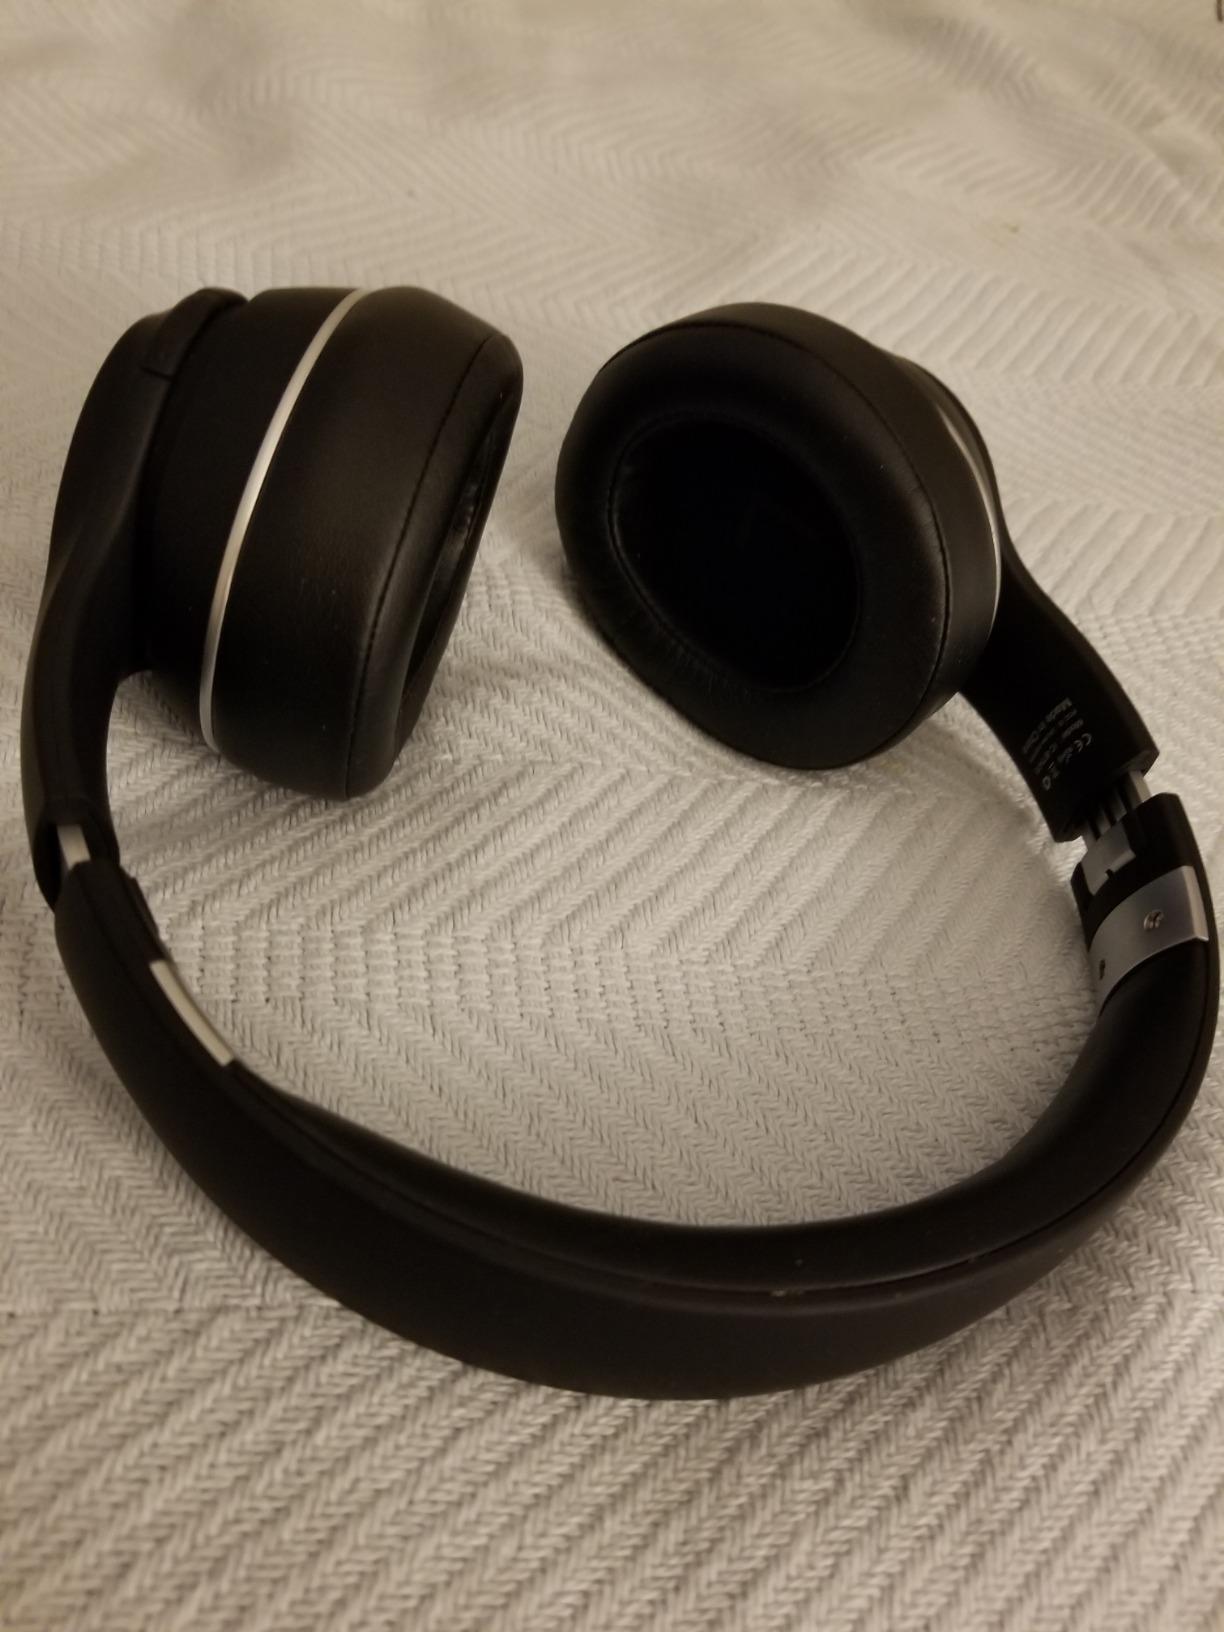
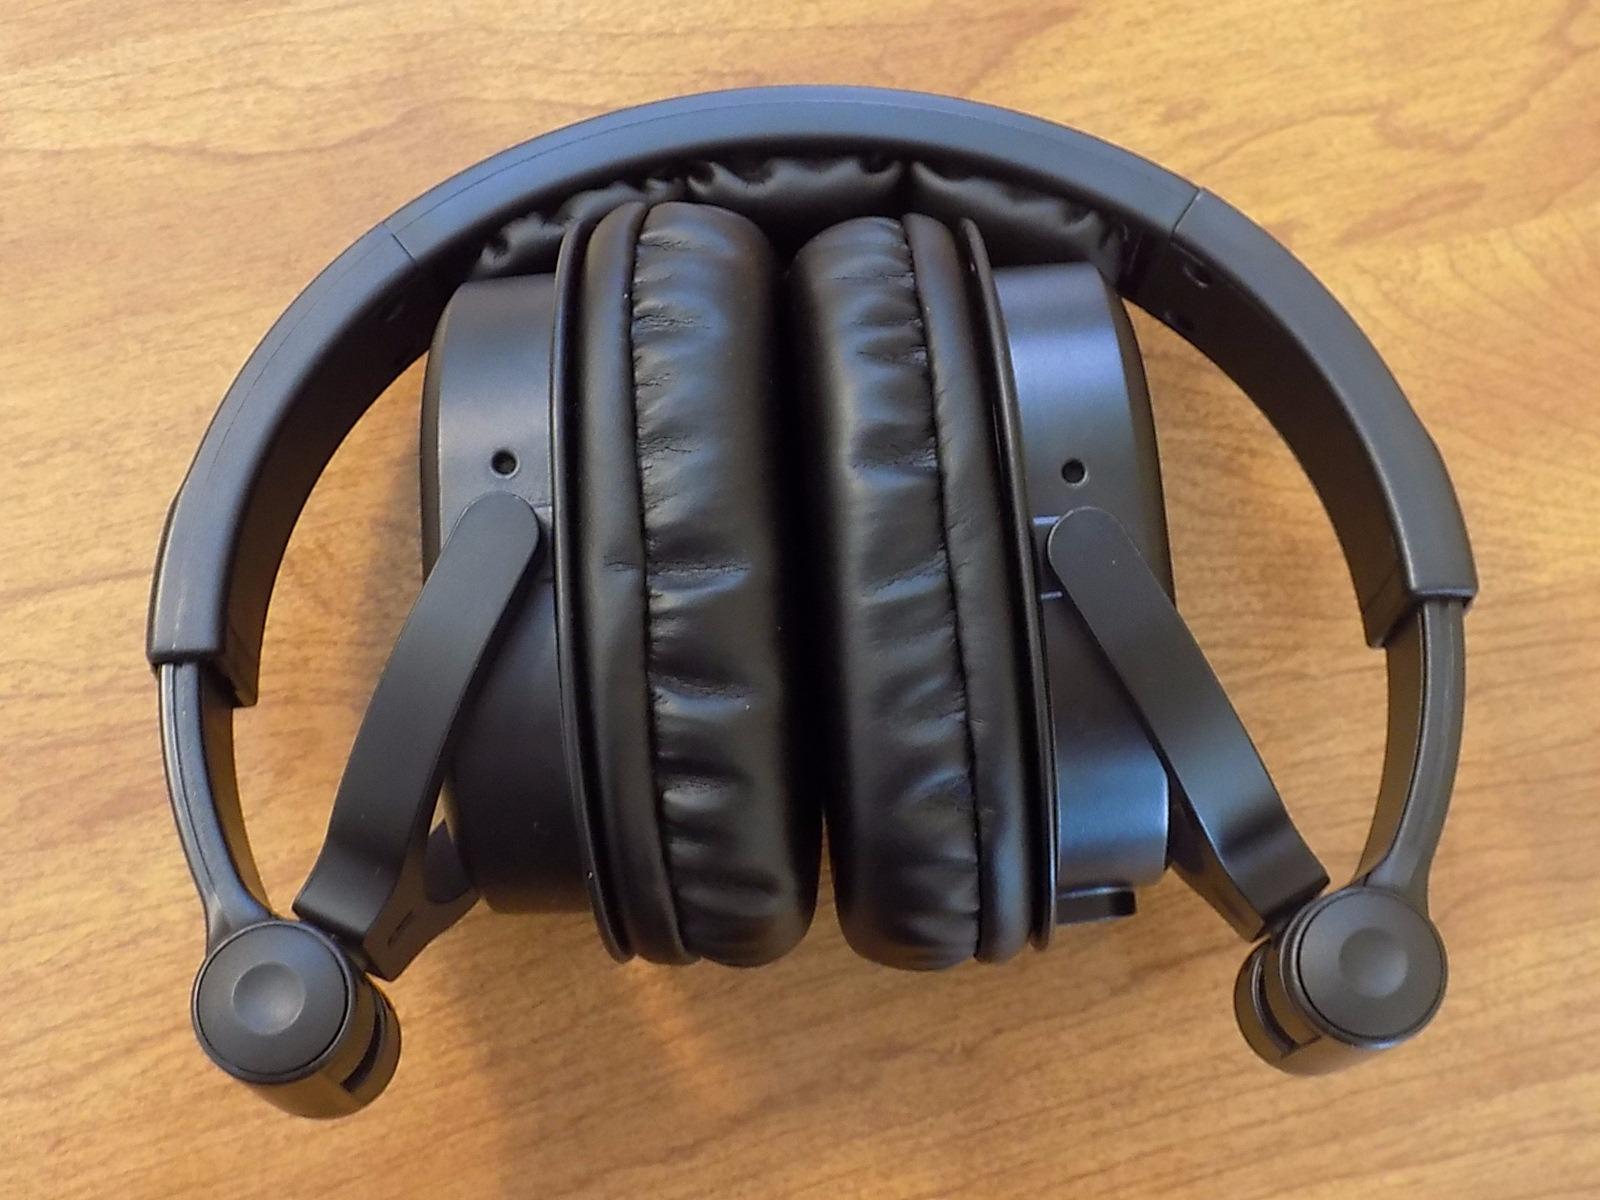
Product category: headphones
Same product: no